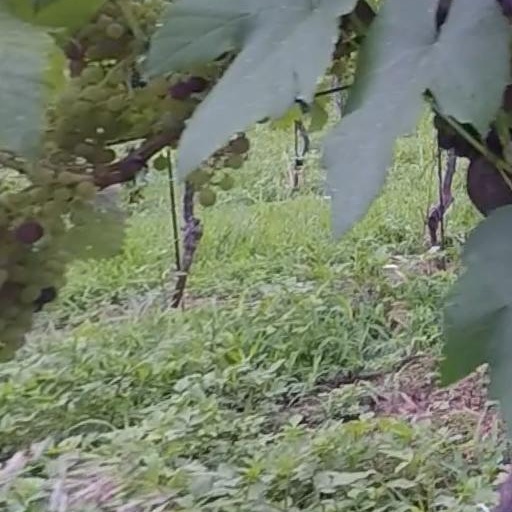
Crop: grape